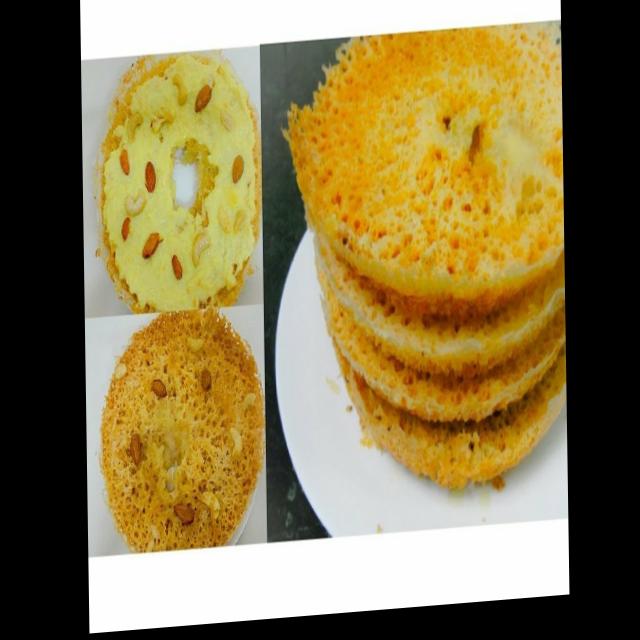
Dish: ghevar